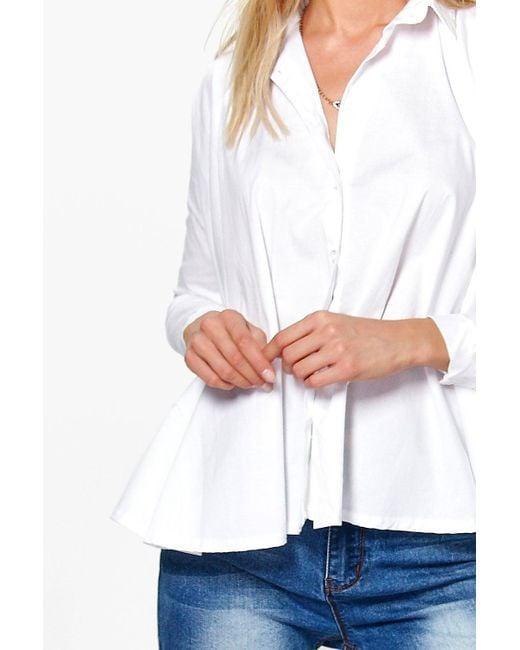
weiße Bluse, V-Ausschnitt, lange Ärmel, Plastikknöpfe vorne, Baumwollstoff, unten breit, ideal, um im Büro zur Arbeit zu gehen und mit Freunden auszugehen